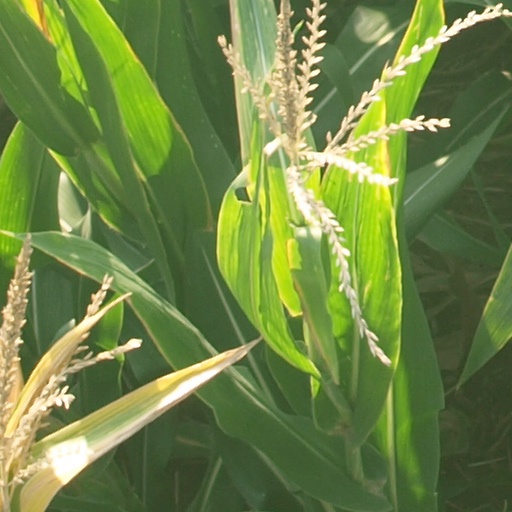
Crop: maize; corn